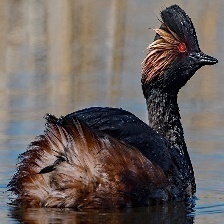
Species: BLACK-NECKED GREBE
Scientific name: PODICEPS NIGRICOLLIS